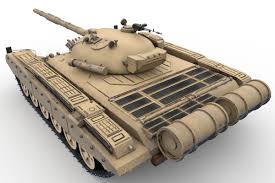
Label: T-72